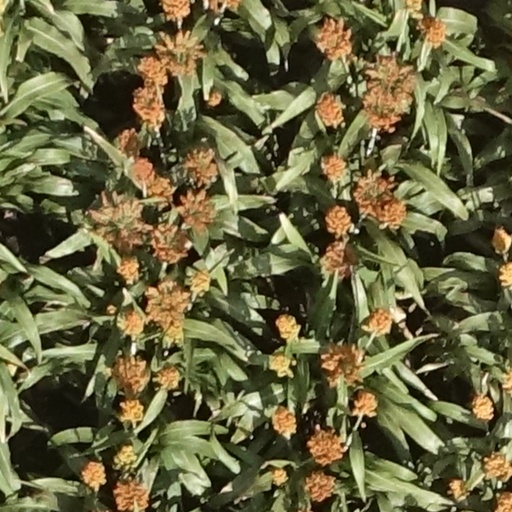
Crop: sorghum